Sugar Hollow Creek

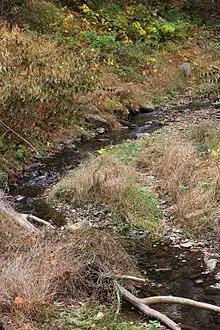
Sugar Hollow Creek looking upstream from State Route 3003

Sugar Hollow Creek begins between Doll Mountain and Forkston Mountain in Mehoopany Township. It flows east-northeast for a short distance before turning east-southeast and entering Eaton Township. After a few tenths of a mile, the creek turns east-northeast again before turning southeast. After several tenths of a mile, it receives an unnamed tributary from the right and as its valley narrows, it heads in an easterly direction for several tenths of a mile before receiving an unnamed tributary from the left. The creek then flows east-southeast for more than a mile until it reaches its confluence with Bowman Creek.